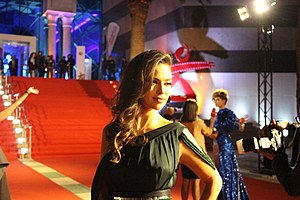
Najla Ben Abdallah
Najla Ben Abdallah er en tunesisk skuespillerinde.